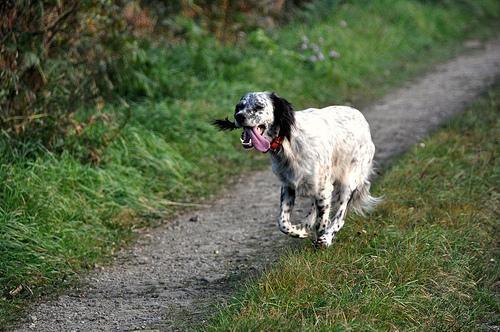
english setter